Visions of Johanna

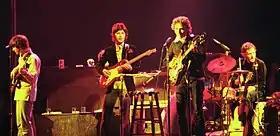
Dylan performs with The Band on their 1974 tour. Dylan's first attempt to record "Visions of Johanna" in 1965 was backed by members of this group, known in their earlier incarnation as The Hawks.

Dylan first recorded this song, backed by , in the CBS New York recording studio, on November 30, 1965, announcing his new composition with the words: "This is called 'Freeze Out'." Andy Gill notes that this working title captures the "air of nocturnal suspension in which the verse tableaux are sketched...full of whispering and muttering." According to Marcus, Dylan introduced the song in live performances in 1966 with the words, "Seems like a Freeze Out." In an early live performance in December 1965 in San Francisco, Dylan also suggested a possible title as "Alcatraz to the 9th Power Revisited".